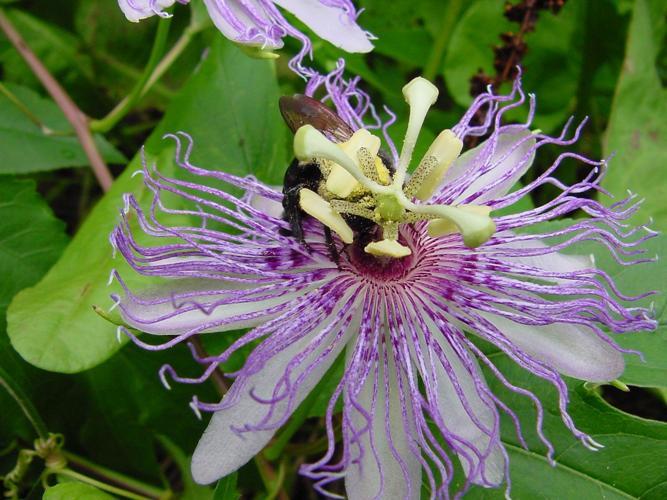
Label: passion flower